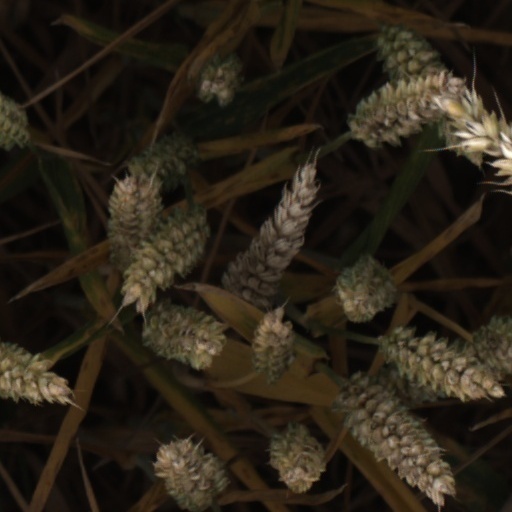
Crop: wheat